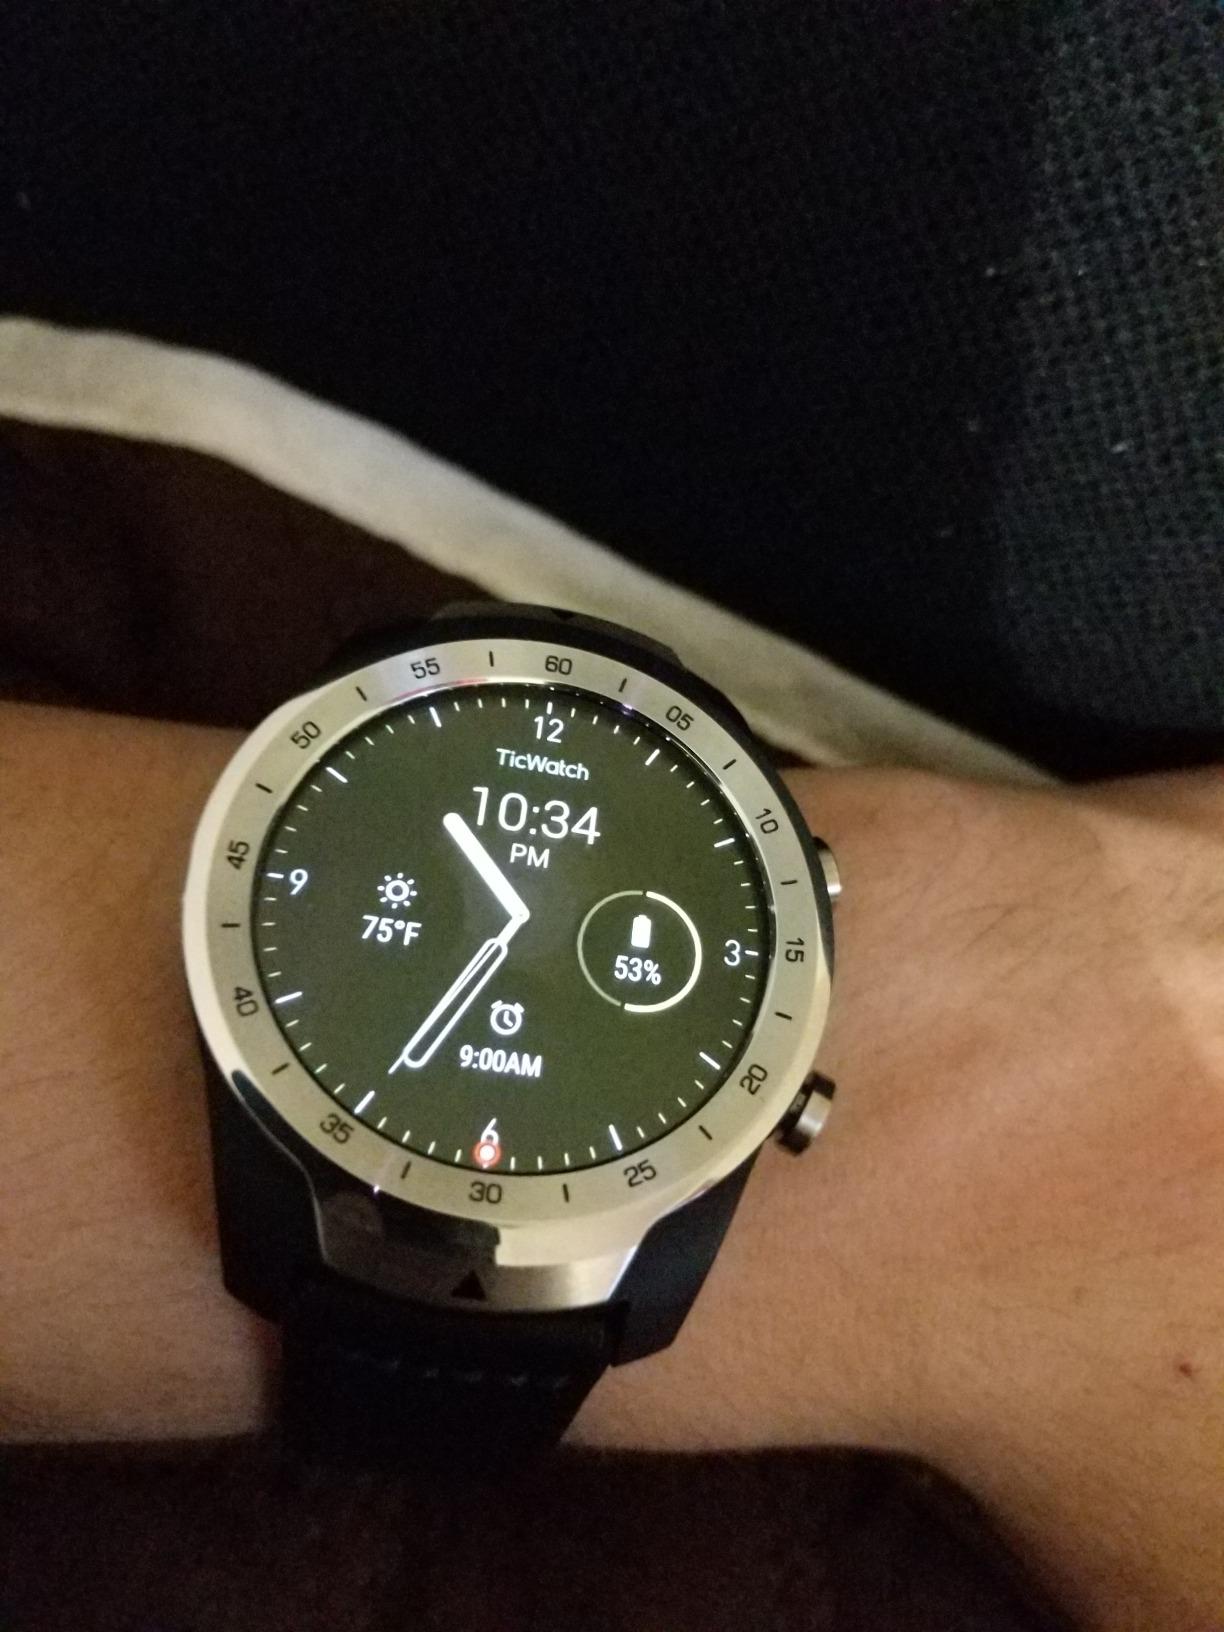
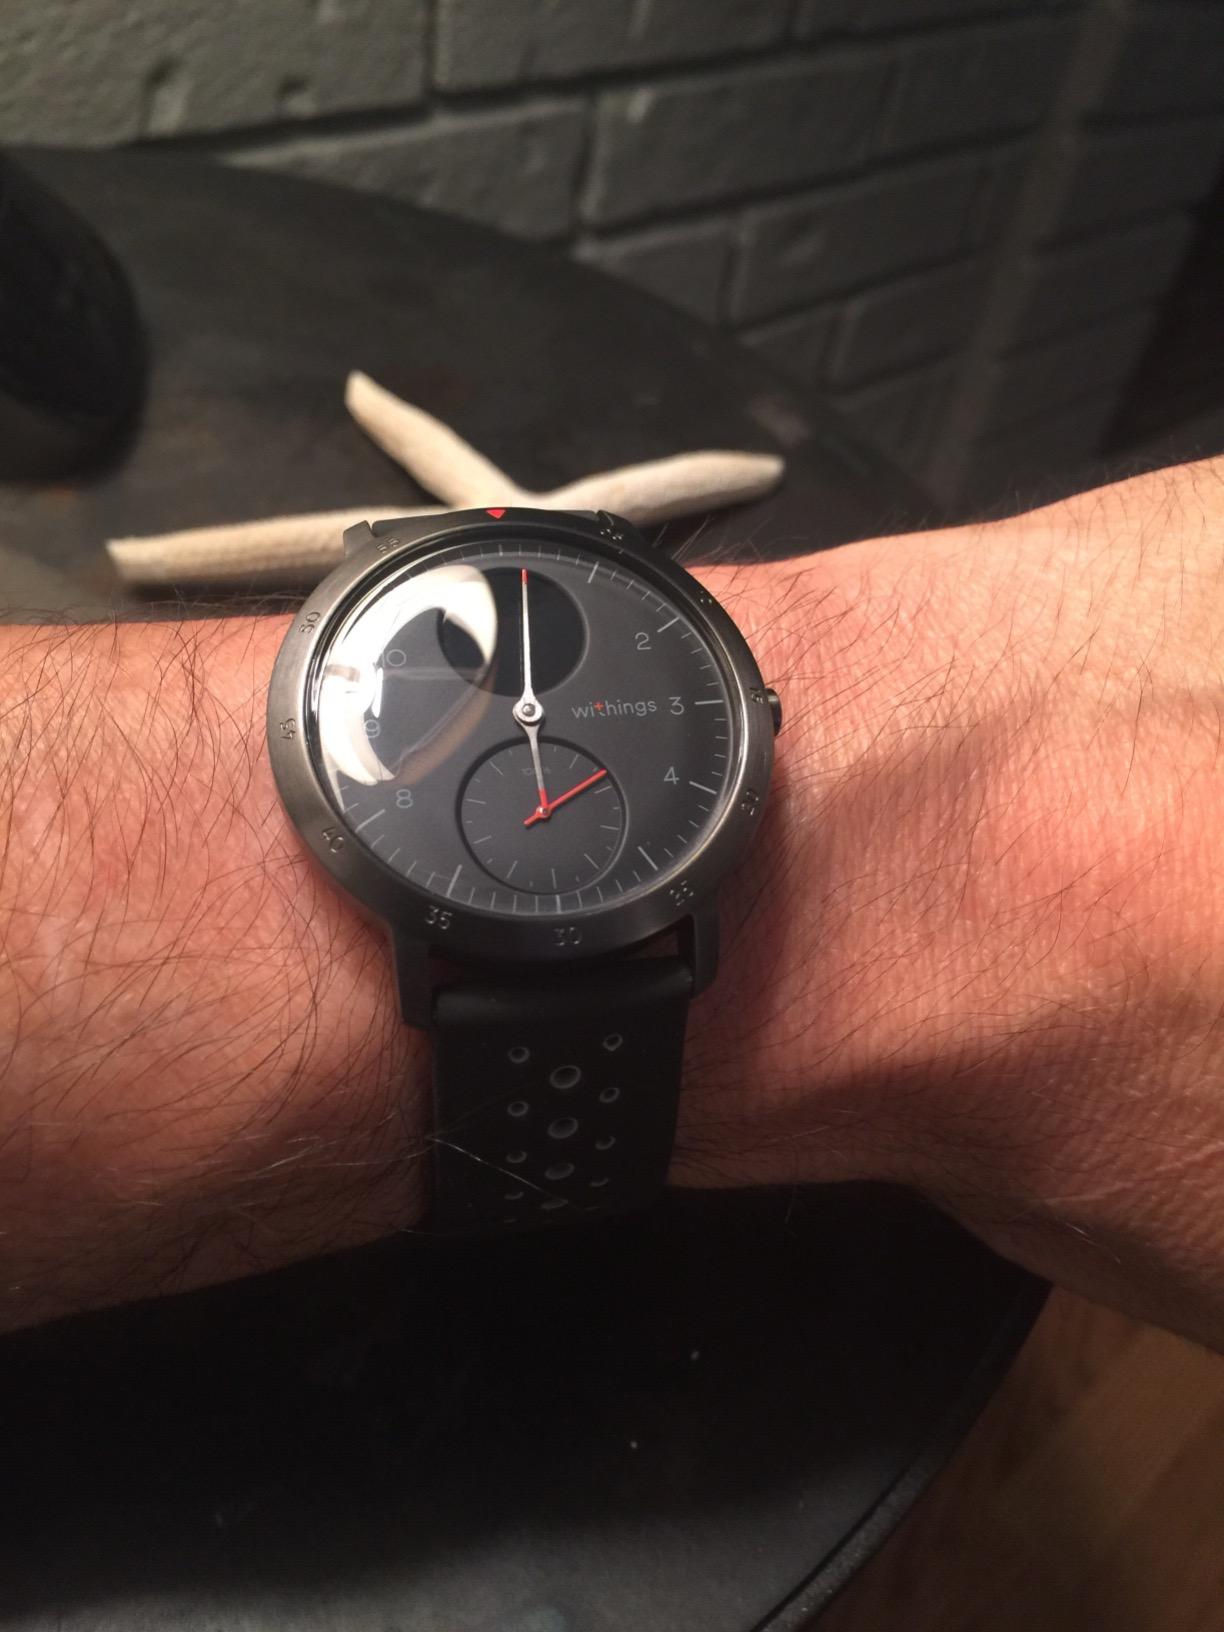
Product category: smartwatch
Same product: no